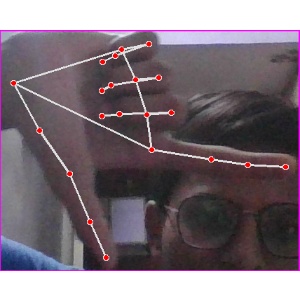
अक्षर: ख